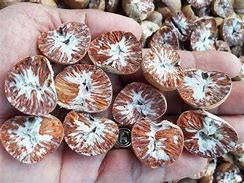
Label: others